Garrett Brown Jr.

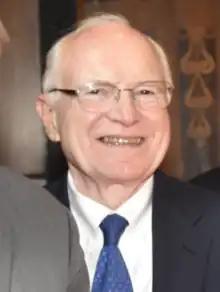

Garrett E. Brown Jr. (born March 20, 1943) is a former United States District Judge and later the Chief Judge of the United States District Court for the District of New Jersey.